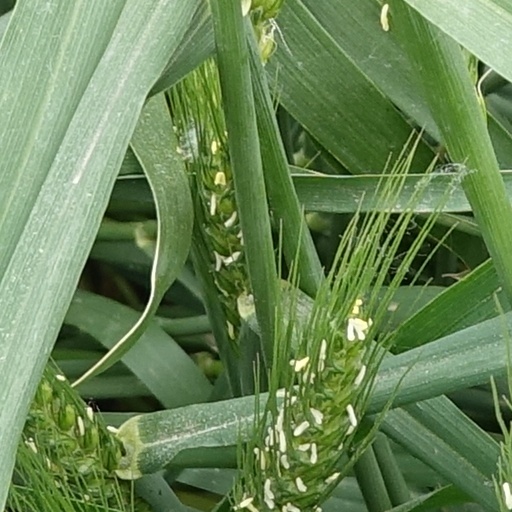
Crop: wheat